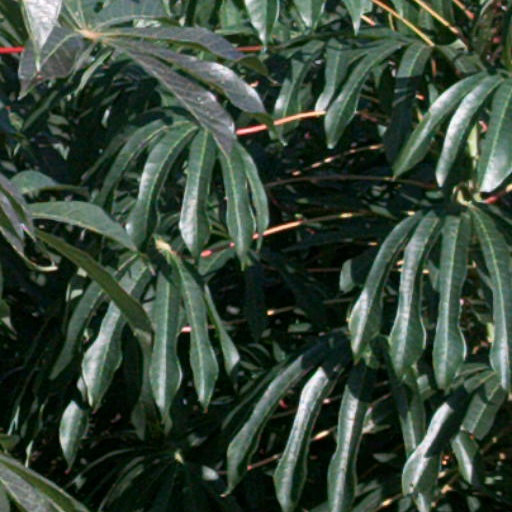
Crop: cassava